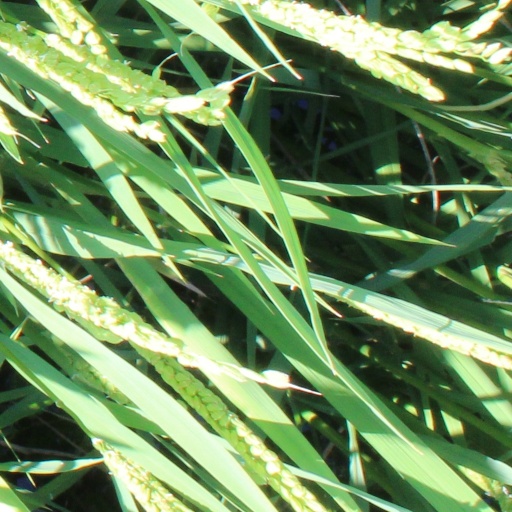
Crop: rice